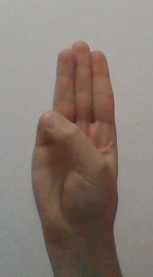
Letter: thaa